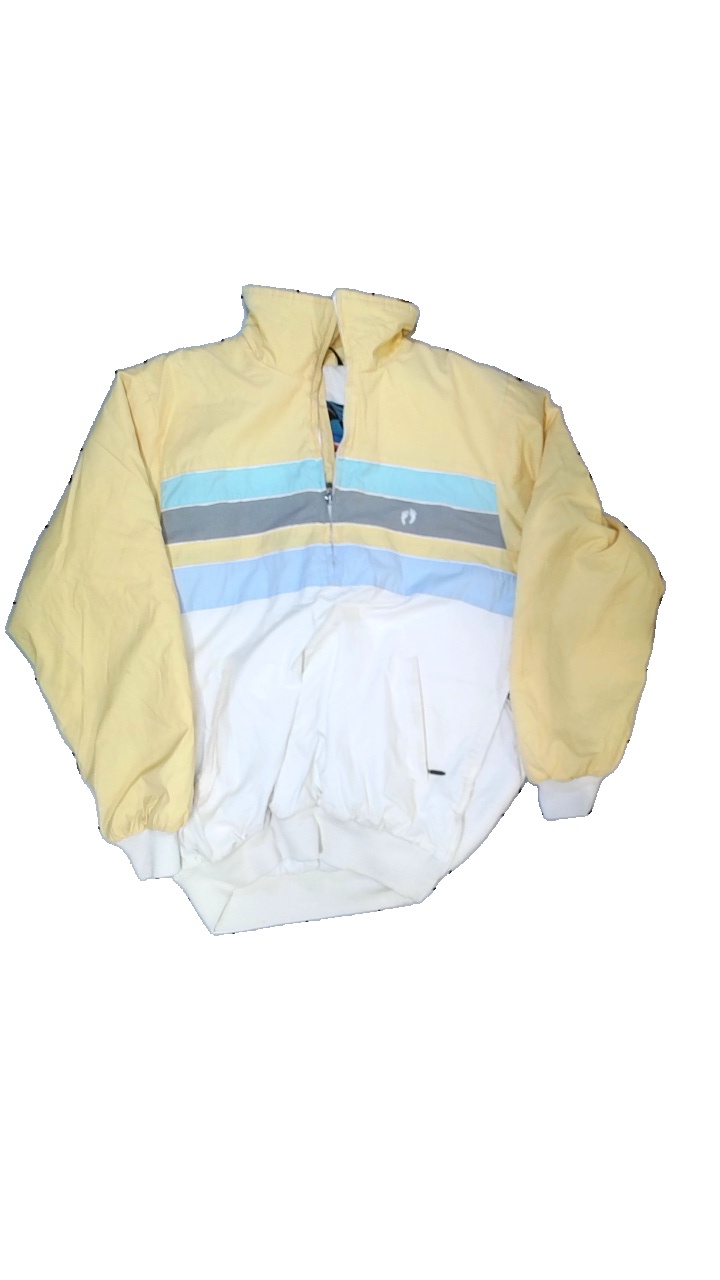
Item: Jacket (Unisex)
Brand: Missing
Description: Vintage jacket
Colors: White, Yellow, Blue, Multicolor
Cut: Regular
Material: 68% cotton, 32% polyester
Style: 80s
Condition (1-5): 2
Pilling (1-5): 5
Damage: Yellow stain
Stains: Minor
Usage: Reuse
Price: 100-150